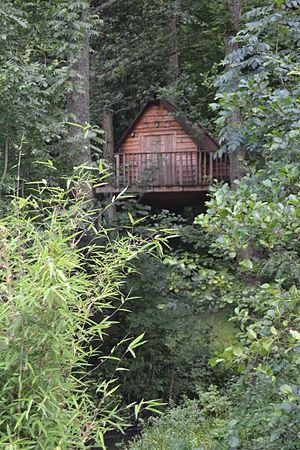
La cabane de Diego, Moulin de Lisogne
Lisogne est une section de la ville belge de Dinant située en Région wallonne dans la province de Namur.